Josephine Beall Willson Bruce

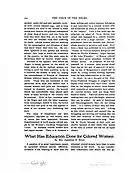
First page of "What Has Education Done for Colored Women"

In the African-American literary journal The Voice of the Negro in 1904, Bruce contrasted the experiences of African-Americans in Virginia, Louisiana, and Ohio to illustrate the importance of education, or its neglect, attributing the "pathetic conditions" of African-Americans in Calumet, Louisiana, for example, to their lack of education, while linking the creation of the upper class in Xenia, Ohio with the residents' higher education levels.